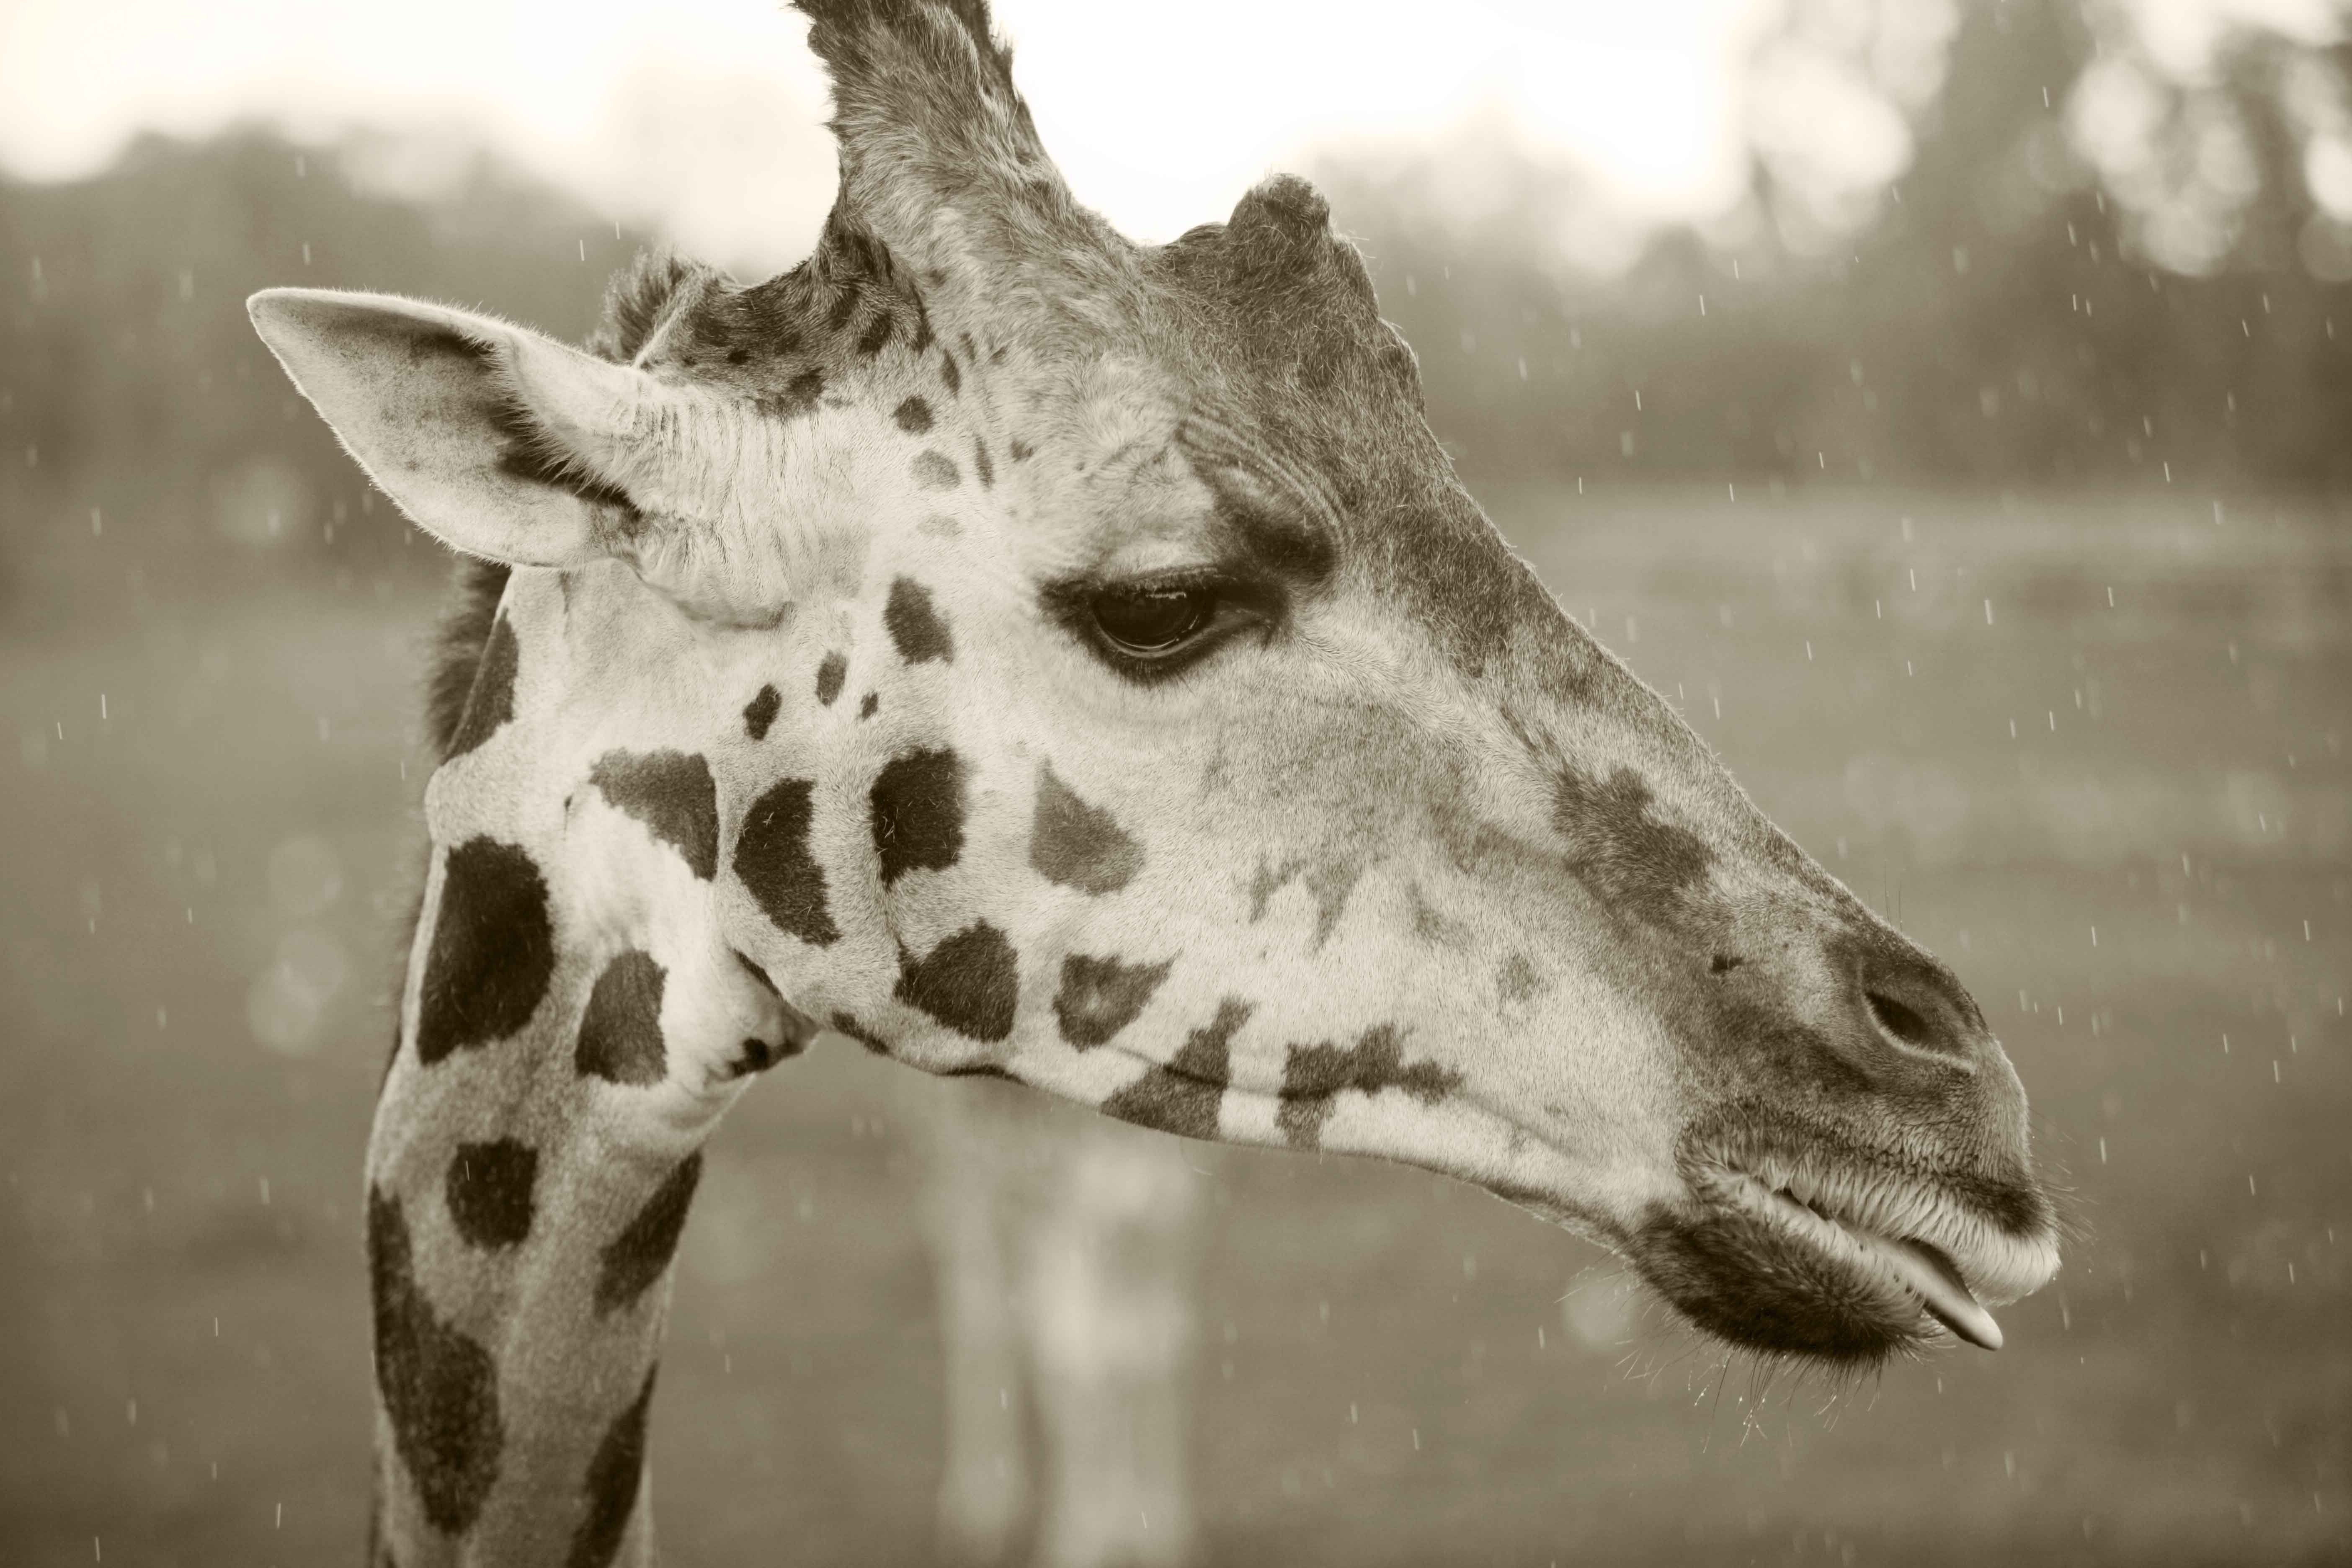
black and white, white, photography, wildlife, mammal, monochrome, fauna, close up, giraffe, giraffidae, monochrome photography